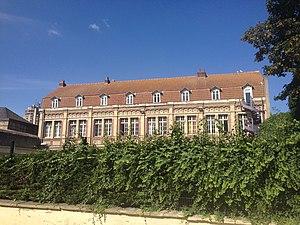
architecte Jules Lecocq
Jules Auguste Lecocq, né à Paris le 18 octobre 1841 et mort le 29 février 1924 à Dunkerque, est un architecte français exerçant à Dunkerque